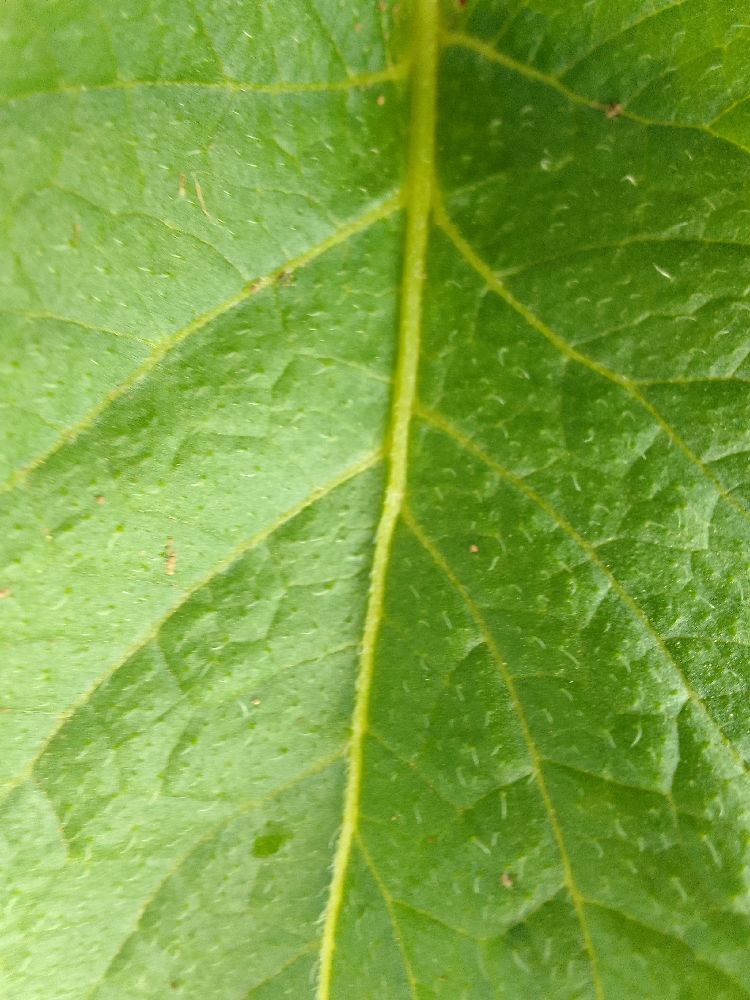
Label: Healthy